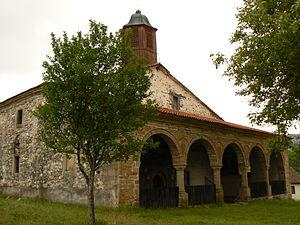
L'éparchie de Vranje est une éparchie, c'est-à-dire une circonscription de l'Église orthodoxe serbe. Située au sud-est de la Serbie, elle a son siège à Vranje. En 2016, elle est administrée par l'évêque Pahomije.
Izvor est un village de Serbie situé dans la municipalité de Bosilegrad, district de Pčinja. Au recensement de 2011, il comptait 63 habitants.